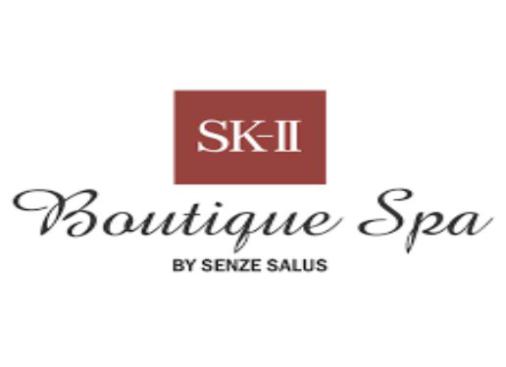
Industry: Necessities